Canon AF35M

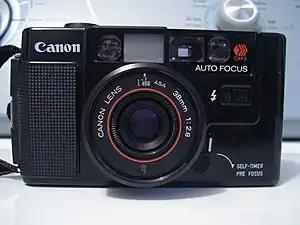

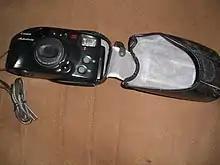
Canon 'New Autoboy' from 1989

The Canon AF35M, by Canon Japan or the Sure Shot by Canon USA, was Canon Inc.'s first autofocus 35mm lens-shutter compact camera. It was launched in November 1979 and received the Japanese Ministry of International Trade and Industry's 1980 Good Design Award in September 1980. It proved successful among similar cameras from the competition and sold well; production reached 110,000 per month by the second half of 1981. It was partly supplanted by 1981's higher-specified AF35ML and wholly replaced by 1983's AF35M II.